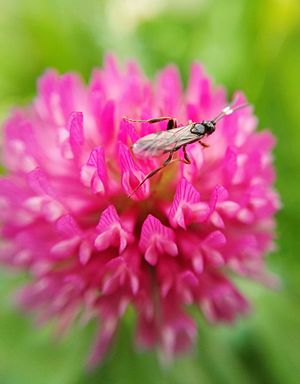
Rødkløver
Rødkløver med insekt.
Rødkløver, ofte skrevet rød-kløver, er en 15-50 centimeter høj og i Danmark meget almindelig urt på enge, skrænter og overdrev. Rødkløver bestøves af honningbier og humlebier og er en god biplante.